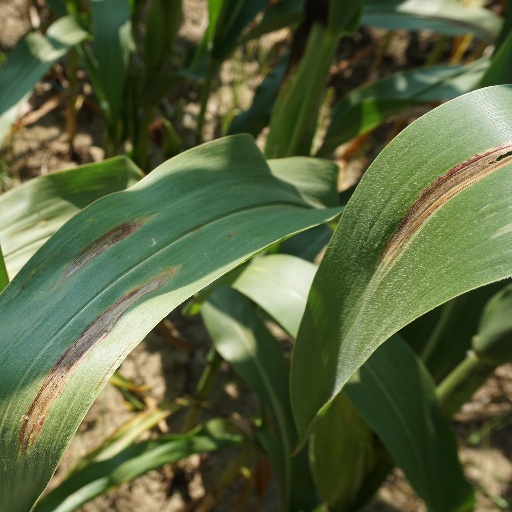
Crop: maize; corn